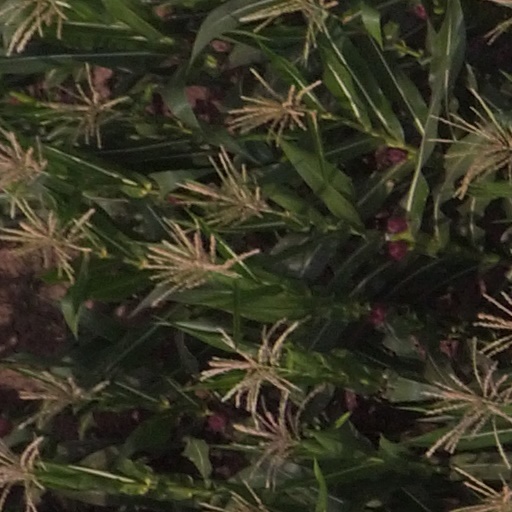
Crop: maize; corn